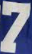
Number: 7